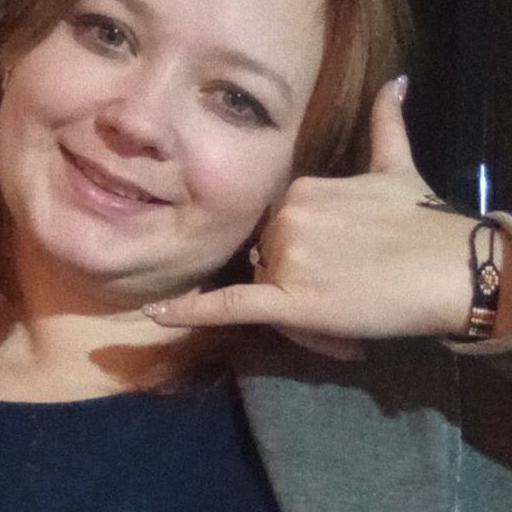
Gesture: call